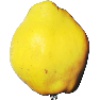
Label: Quince 1